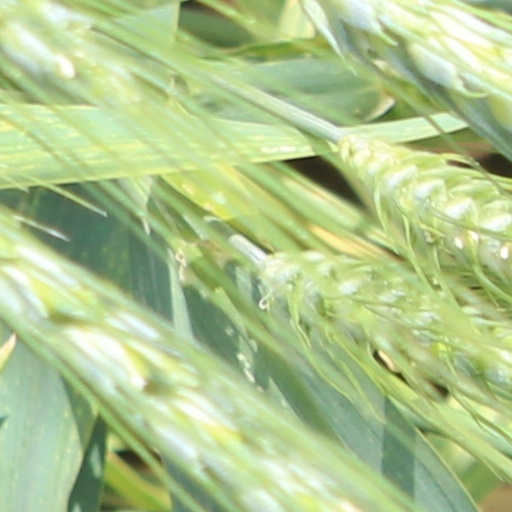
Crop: wheat